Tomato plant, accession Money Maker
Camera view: bottom (45 deg); turntable rotation: 240 degrees
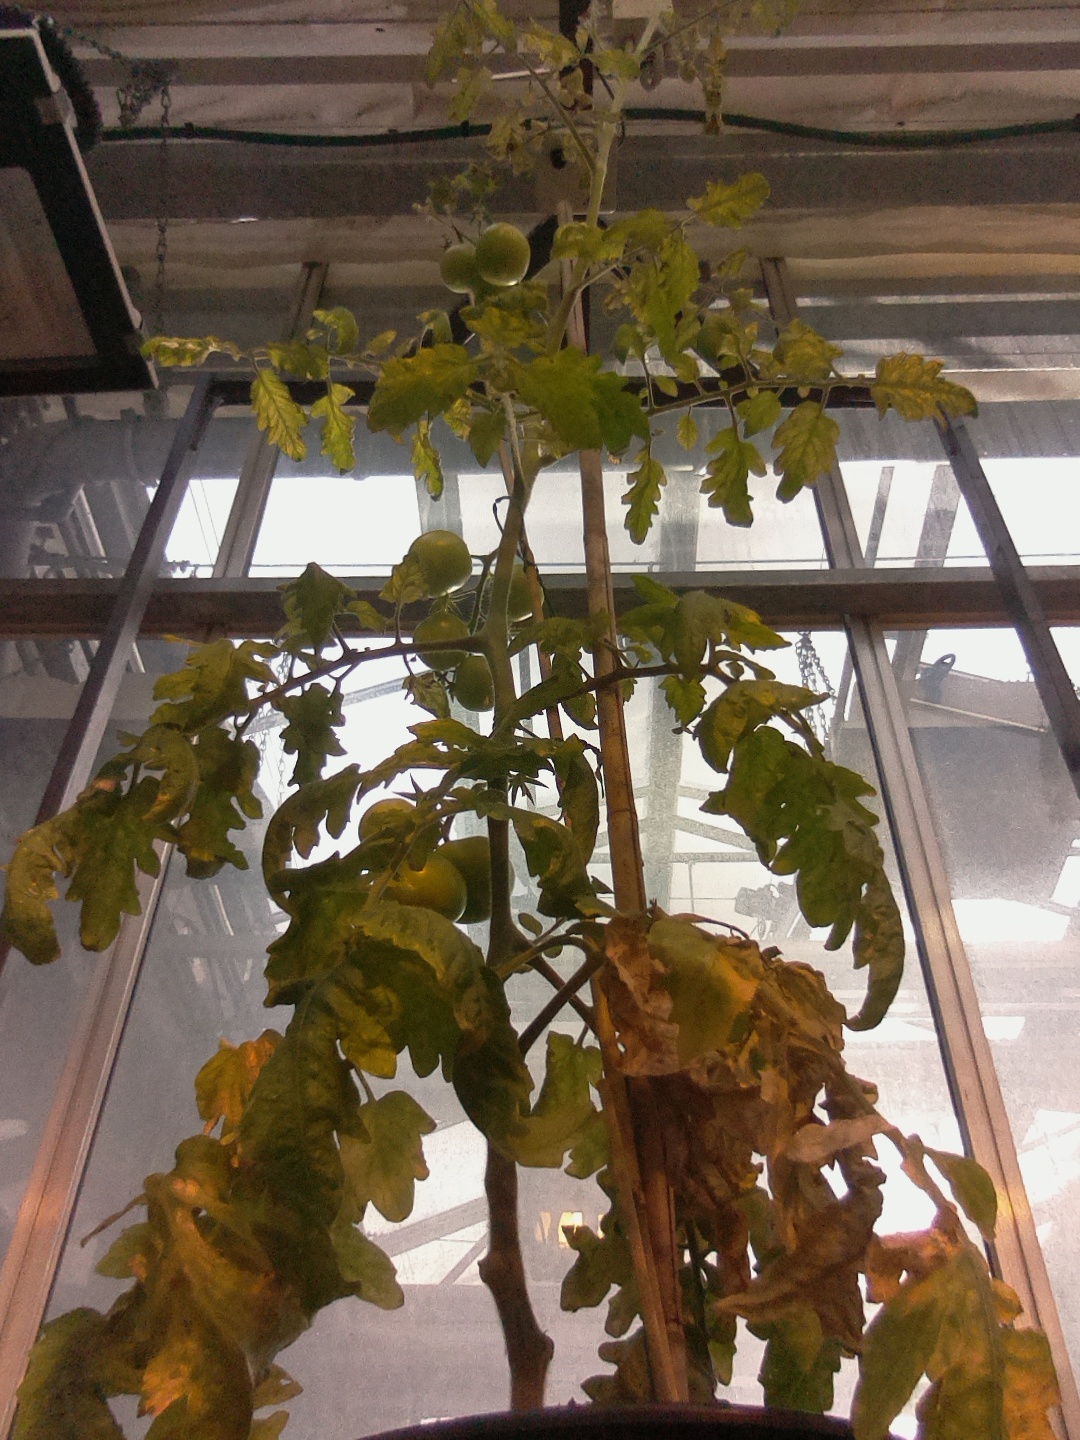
BBCH growth stage 78: 80% -90% of final fruit size